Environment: real
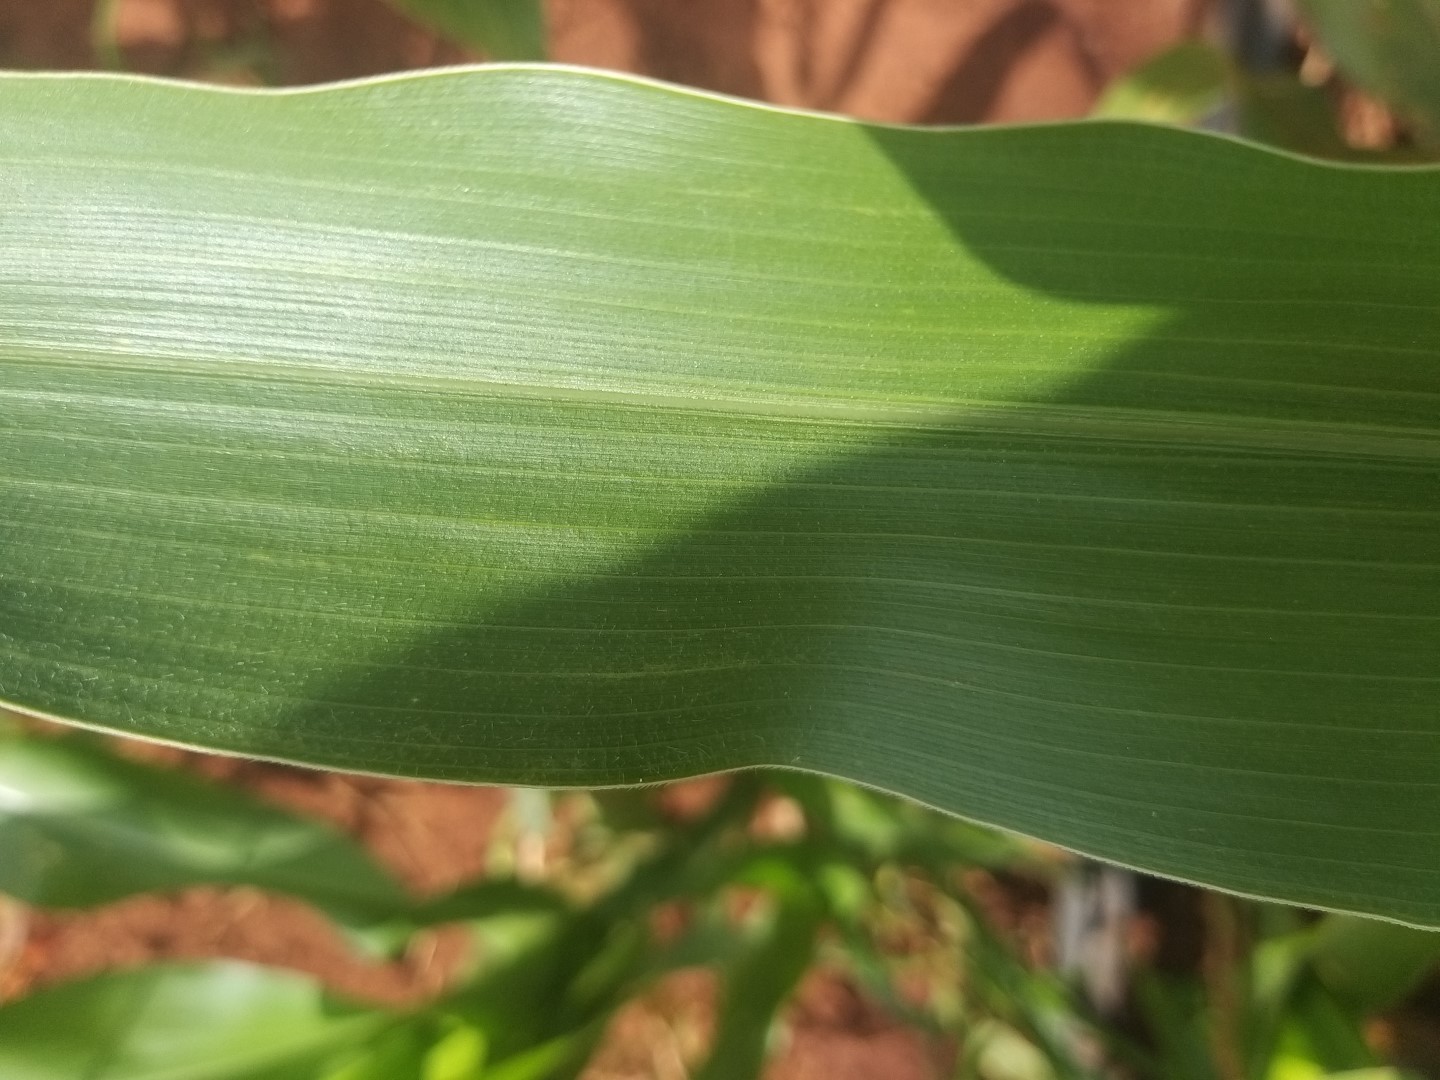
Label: healthy